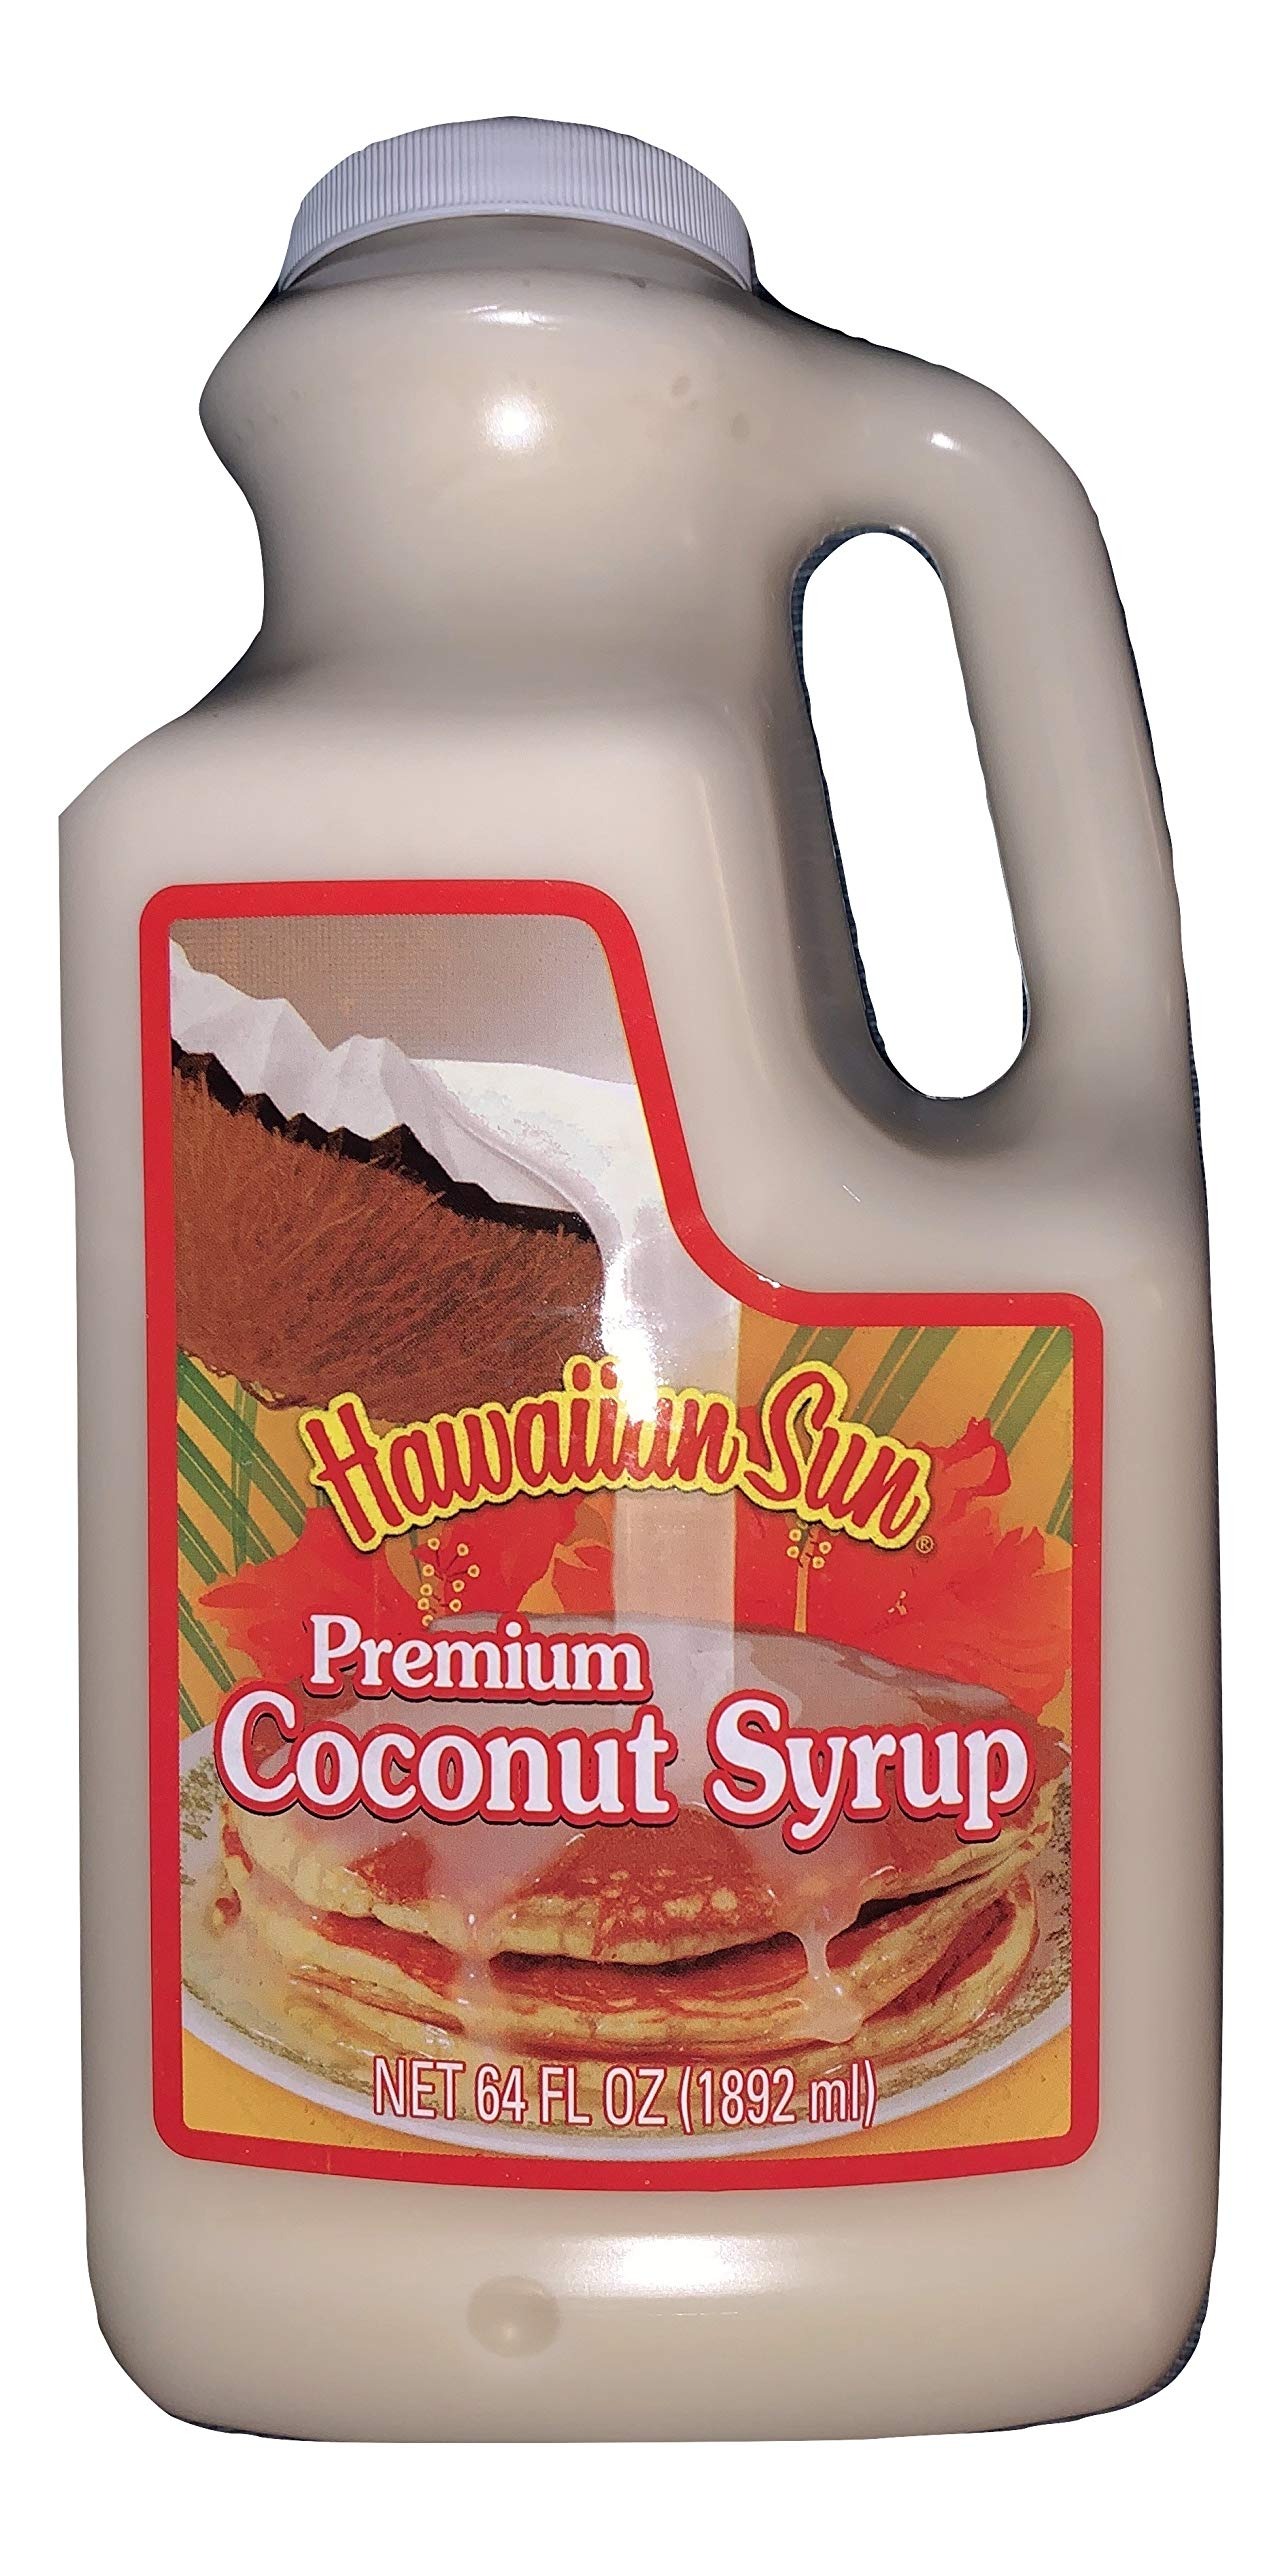
Item Name: Hawaiian Sun Premium Coconut Syrup
Bullet Point 1: Great to flavor cocktails
Bullet Point 2: Delicious on pancakes, waffles and crepes
Bullet Point 3: Perfect for dessert
Bullet Point 4: One large 64 ounce jar
Product Description: This syrup is a favorite in Hawaii and can be used on everything from pancakes, to drinks to fruit.
Value: 64.0
Unit: Fl Oz

Price: 46.16